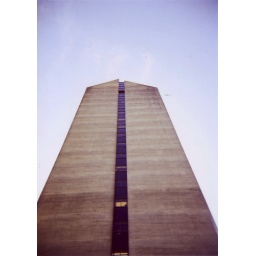
Large office tower in South Vancouver.